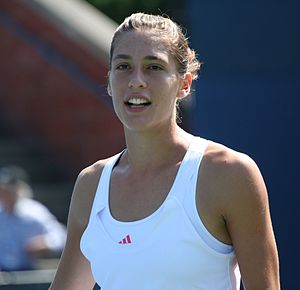
Tanktop
Andrea Petkovic i tanktop.
En Tanktop er en ærmeløs undertrøje med store ærmehuller og en stor hals til ned omkring brystet. På dansk vil man som regel kalde en tanktop for en undertrøje.